USS Little (DD-79)

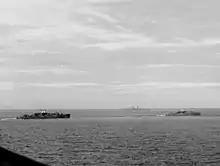
"Little" and on 30 July 1942.

About 0100 on 5 September, "Little" observed gun flashes to the east and believed this to be an enemy submarine. Moments later a Navy PBY Catalina flying over Savo Sound released a string of five flares to illuminate what he also thought was a submarine. The flares illuminated the APDs instead. A surprised Japanese surface destroyer force, engaged in shelling Henderson Field after delivering a "Tokyo Express" shipment of troops and supplies to Guadalcanal and the source of the flashes presumed to have come from a submarine, shifted their guns toward the APDs, and searchlights stabbed through the darkness. Though outgunned, "Little" opened fire on enemy destroyers, , and , but took direct hits from salvos which left her helpless and ablaze by 0115. "Gregory" suffered the same fate. The Japanese, to assure their kill, steamed between the two stricken ships firing shells and strafing survivors. "Gregory" sank stern first about 0140. "Little" went down on an even keel about two hours later. Fleet Admiral Chester W. Nimitz paid sincere tribute to these gallant ships: "With little means, the ships performed duties vital to the success of the campaign." 65 officers and men from "Little", including the commanding officer of Transport Division 12 and the commanding officer of "Little" were killed.